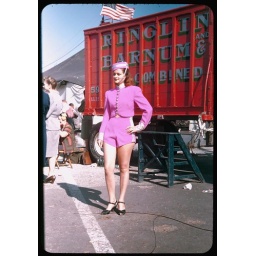
girl in pink